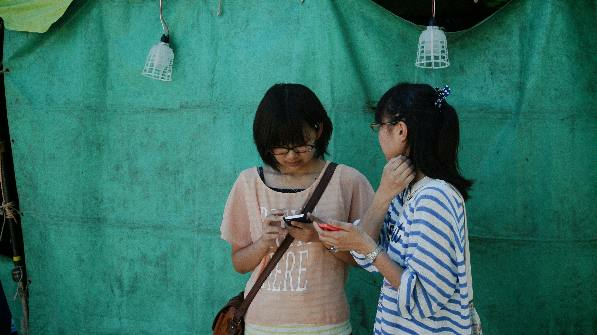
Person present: Yes